Equestrian at the 1956 Summer Olympics – Individual jumping

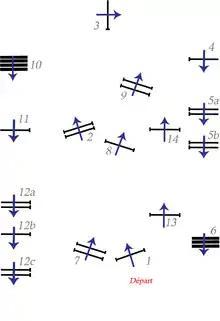
The course

The individual show jumping at the 1956 Summer Olympics took place on 17 June, at the Stockholm Olympic Stadium. The event was open to men and women, with two women competing. It was the 10th appearance of the event. There were 66 competitors from 24 nations, with each nation able to send a team of up to three riders and the team and individual events sharing results. The event was won by Hans Günter Winkler of the United Team of Germany, a victory in the debut for that nation though Germany had won in 1936. Brothers Raimondo D'Inzeo and Piero D'Inzeo took silver and bronze, respectively, the first medals for Italy in individual jumping since 1924.